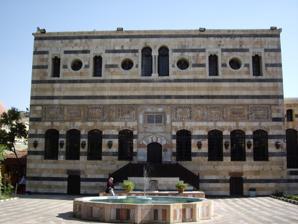
Building: Al-Azm Palace
Country: Syria
Year built: 1750
This article is about the palace in Damascus. For the palace in Hama, Syria built by the same client, see Azm Palace (Hama) . Palace, Museum in Damascus, Syria Al-Azm Palace قصر العظم Alternative names Azem Palace, Azm Palace, Qasr al-Azm General information Type Palace , Museum Architectural style Damascene architecture , with ablaq Location Damascus , Syria Address Al-Buzuriyah Souq Completed 1749 Renovated 1945-1961 Client As'ad Pasha al-Azm Owner Directorate-General of Antiquities and Museums Technical details Floor count 2 Floor area 6400 m 2 Renovating team Awards and prizes Aga Khan Award for Architecture References UNESCO World Heritage Site Official name Ancient City of Damascus Type Cultural Criteria i, ii, iii, iv, vi Designated 1979 (3rd session ) Reference no. 20 Region Arab States Al-Azm Palace ( Arabic : قصر العظم Qaṣr al-ʿAẓm ) is a palace in Damascus , Syria, built in 1749. Located north of Al-Buzuriyah Souq in the Ancient City of Damascus , the palace was built in 1749 to be the private residence for As'ad Pasha al-Azm , the governor of Damascus; during the French Mandate for Syria and the Lebanon , it housed the French Institute. After being purchased by the Syrian government from the Al-Azm family and undergoing several reconstruction works, the palace now houses the Museum of Arts and Popular Traditions. History The northern facade of the courtyard The palace was built during the Ottoman era over the former site of a Mamluk palace as a residence for the governor of Damascus, As'ad Pasha al-Azm during the reign of Sultan Mahmud I . Serving as a joint residence and guesthouse, the palace was a monument to 18th-century Arab architecture. The palace was built by 800 workers in a span of three years, and the building was decorated with highly sophisticated and expensive decorative elements. A local Damascene barber, Shaikh Ahmad Al-Bidiri Al-Halaq recorded in his diary how "every time he [Al-Azem] heard of an antiquity or rare work of marble or porcelain, he would send someone to get it - with or without the owner's consent". After al-Azm's death, the palace continued to house his descendants for generations later. While touring Damascus in 1898, Emperor Wilhelm II of Germany visited the palace. The courtyard and garden of the palace The palace remained in the ownership of the Azm family until 1920, when the palace was sold to the French. The central court or haremlek was purchased for 4000 gold pounds (after 1958 the currency unit name in English changed from "Lira" to "Pound"). During the Great Syrian Revolution , the French government shelled Damascus to put down the rebellion, and the old quarter of Damascus was shelled which caused extensive damage to the palace, as the main reception room, the private baths and the roofs were all set on fire while the walls were destroyed. Following the end of the revolution, the French government set about reconstructing the buildings. The restoration work began immediately and was handled by architects Lucien Cavaro, and Michel Ecochard. The architects conducted a simplified, less ornate reconstruction of the palace. Following reconstruction, the French government used the palace to house the newly created French Institute, and Michel Ecochard, who worked in reconstructing the site, was commissioned to design a new house for the director of the institute. Although fairly modern, the new building blended perfectly into the 18th century walls of the palace. Upon Syrian independence in 1946, the French Institute was dissolved and evacuated from the building and the house was returned to the Azm family, six years later in 1951 it was purchased by the Syrian government for 100,000 pounds ($30,000), which turned it into the Museum of Arts and Popular Traditions. Shafiq Imam was appointed the director of the museum, which opened in 1954. The crowd for the museum's opening greatly exceeded expectations that led Shafiq Imam to design a new staircase for the main hall to allow visitors to enter from one side and leave from another. The palace received the Aga Khan Award for Architecture in 1983. Architecture Old City of Damascus Damascus Citadel Umayyad Mosque Azem Palace Location of the Mosque in Relation to the Citadel and the Azem Palace v t e Details of the stonework in the palace The palace is 6400 m 2 , and its architecture is an excellent example of Damascene traditional houses. The structure consists of several buildings and three wings: the harem , the selamlek and the khademlek . The harem is the family wing, which contains the private residences of the family and includes the baths, which are a replica of the public baths in the city on a smaller scale. The selamlek is the guest wing, and it comprises the formal halls, reception areas and large courtyards with traditional cascading fountain, while in the northern part of the palace were the servant quarters and the center of housekeeping activities. One of the palace's most interesting parts is the hammam , or baths. It is composed of a succession of small rooms and narrow corridors leading to the main steam room in the heart of the building. Near the hammam is the main marble-floored reception hall, and behind it is a second, smaller courtyard with a number of rooms now used to display various traditional crafts such as glass, copper and textiles. Used in the building of this palace were several types of stones including limestone , sandstone , basalt , and marble , chosen to provide a natural decoration. The ceilings have painted wooden panels that display natural scenes. Dr. Andrew Petersen, director of Research in Islamic Archaeology at the University of Wales Lampeter states that the use of ablaq (alternating courses of white limestone and black basalt ) in this building is “A characteristic of the monumental masonry of Damascus .” Museum of Arts and Popular Traditions The Museum of Arts and Popular Traditions contains, among others, a rich collection of Syrian traditional costumes , most of which have been reproduced by the Syrian artist Ziad Zukkari . See also Ablaq Azem Palace (Hama) References